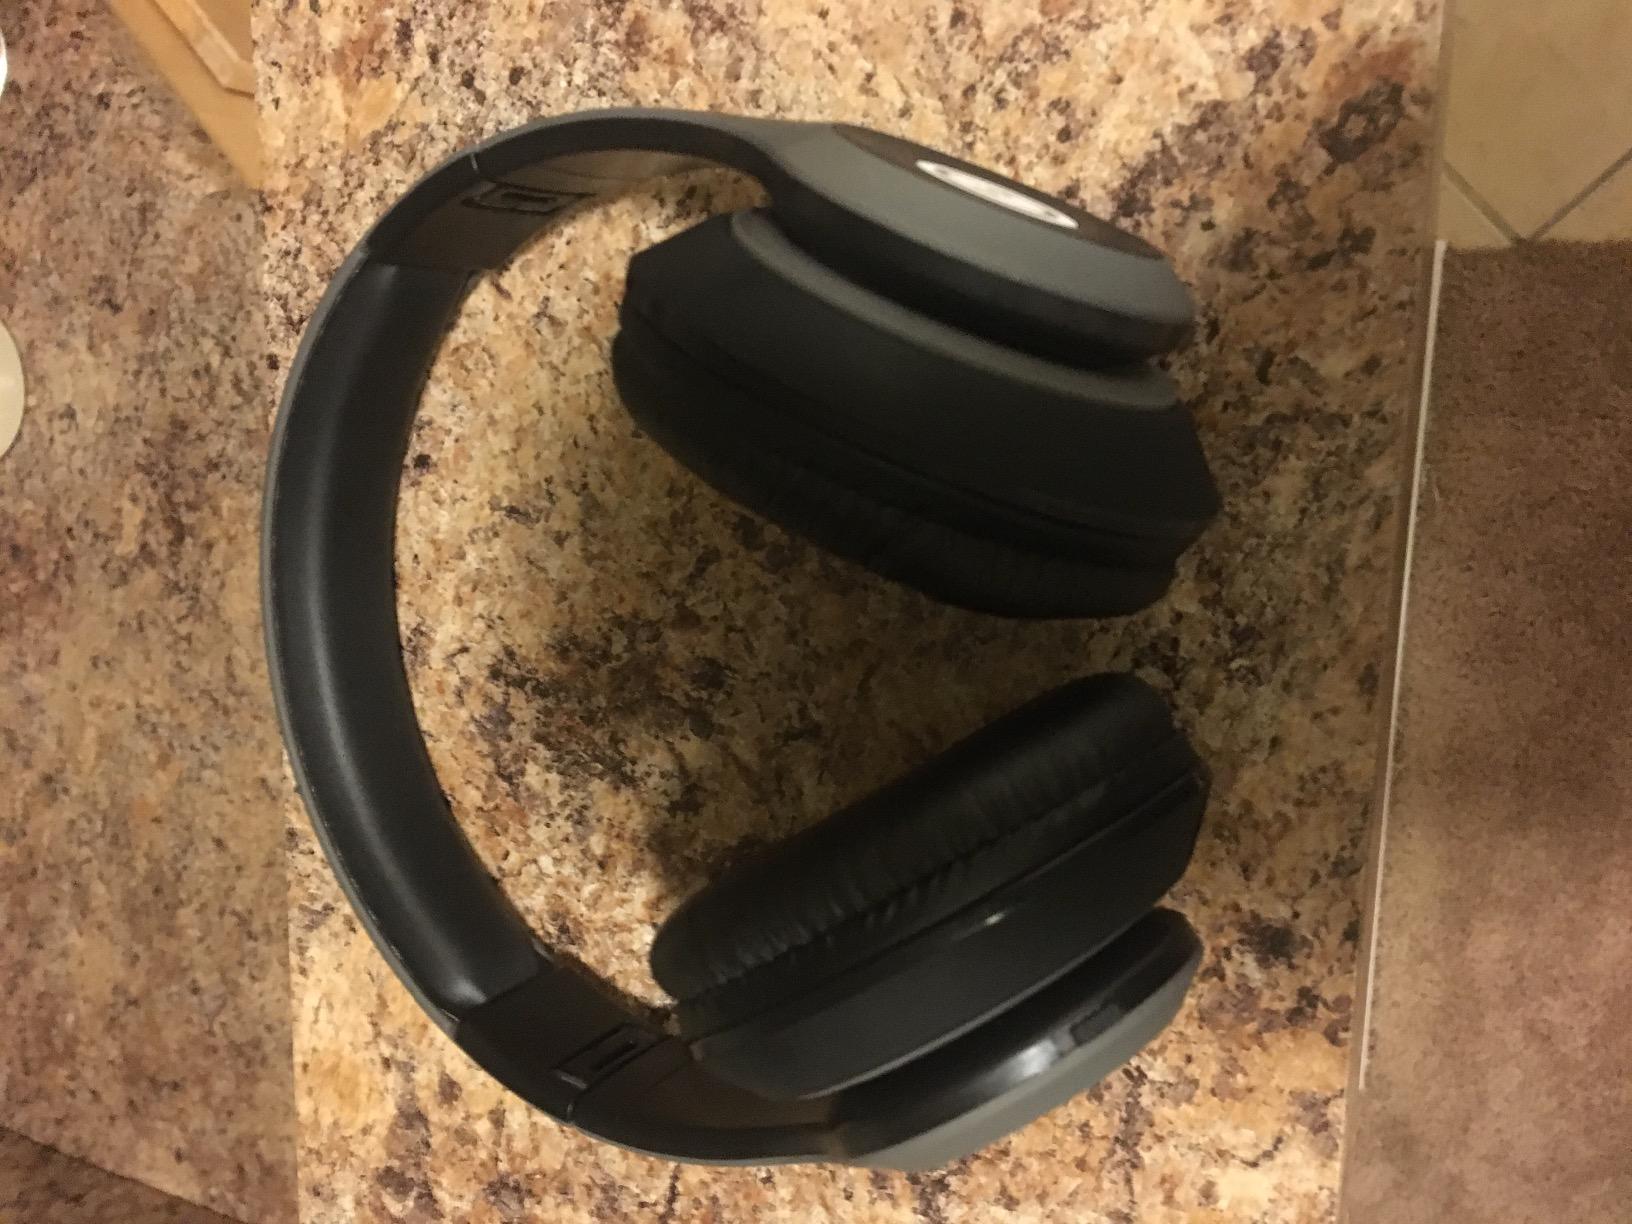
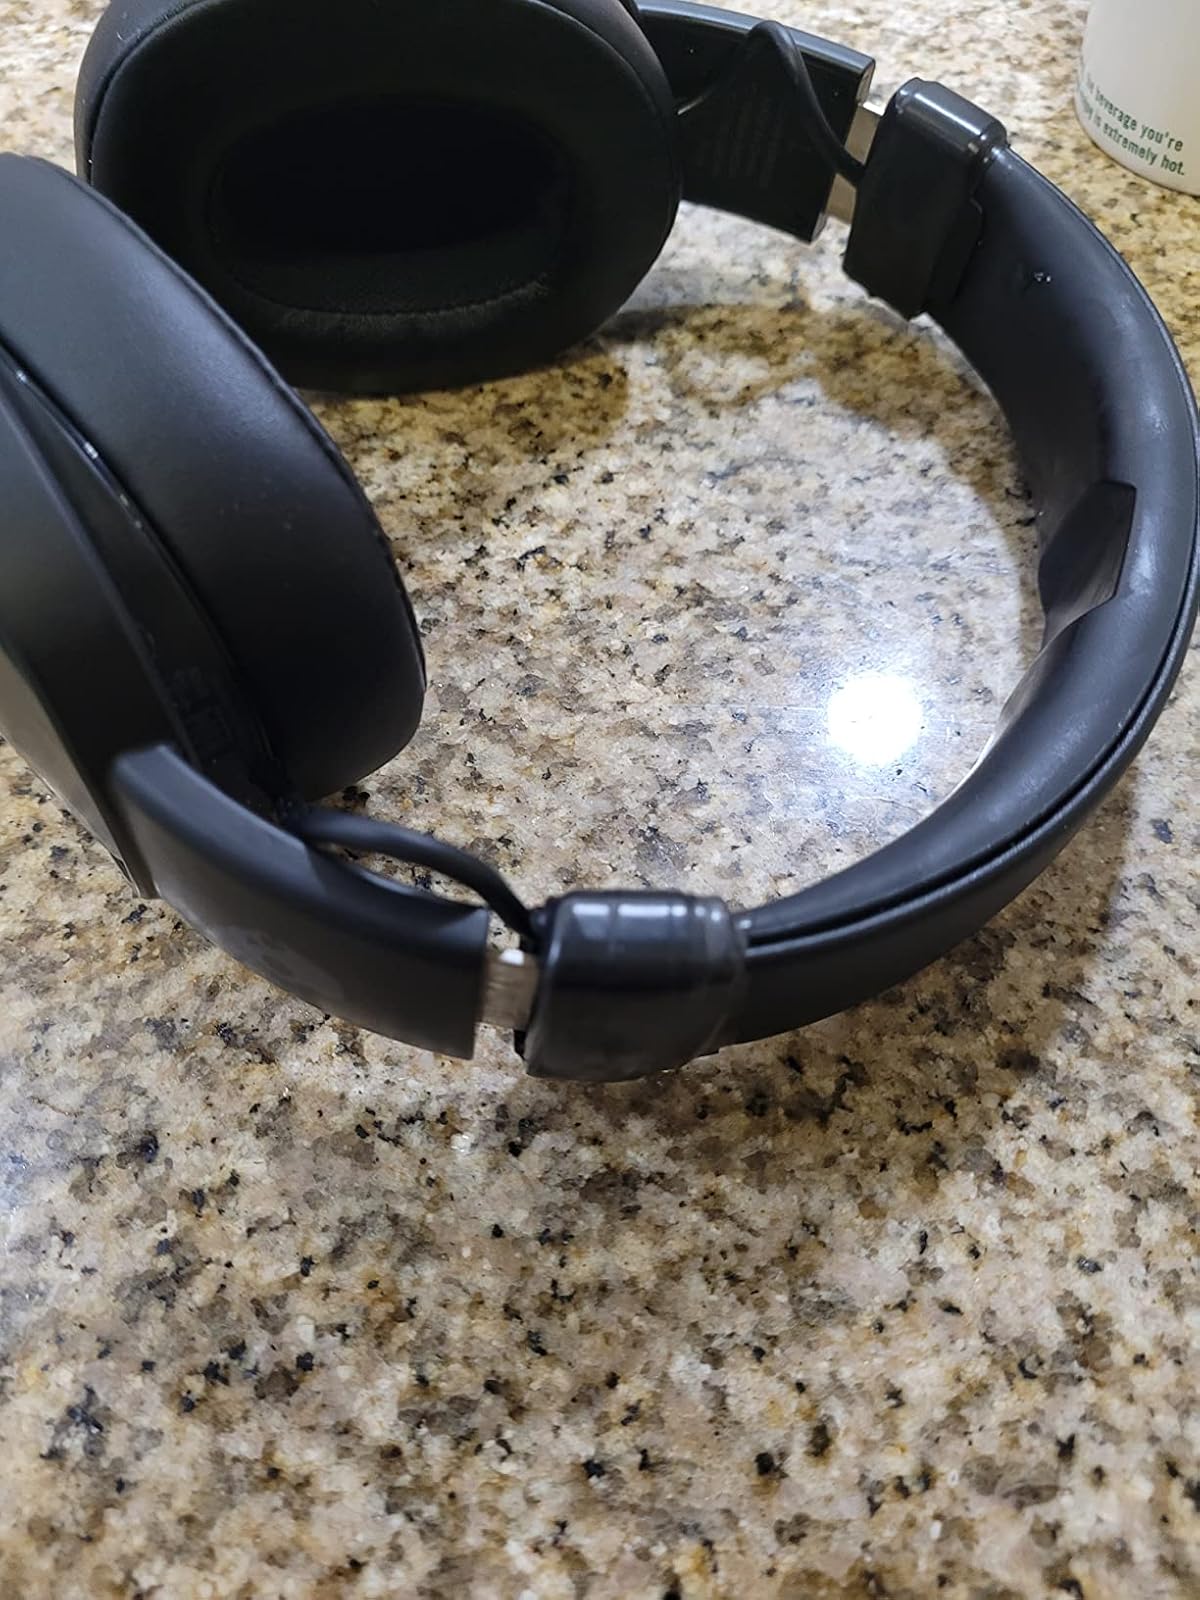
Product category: headphones
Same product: no